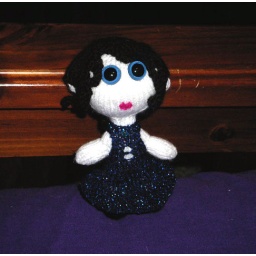
Goth-Puff in sparkly blue dress